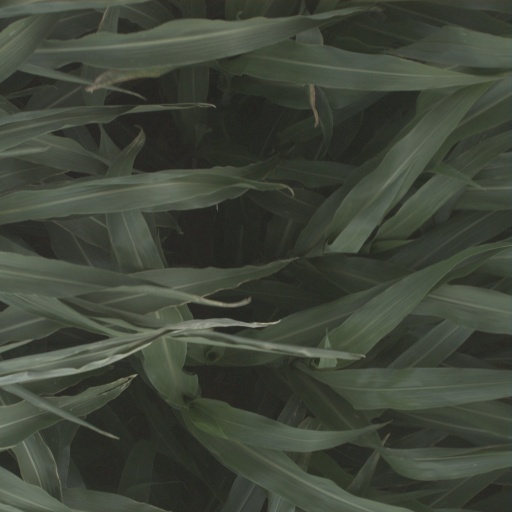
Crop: sorghum